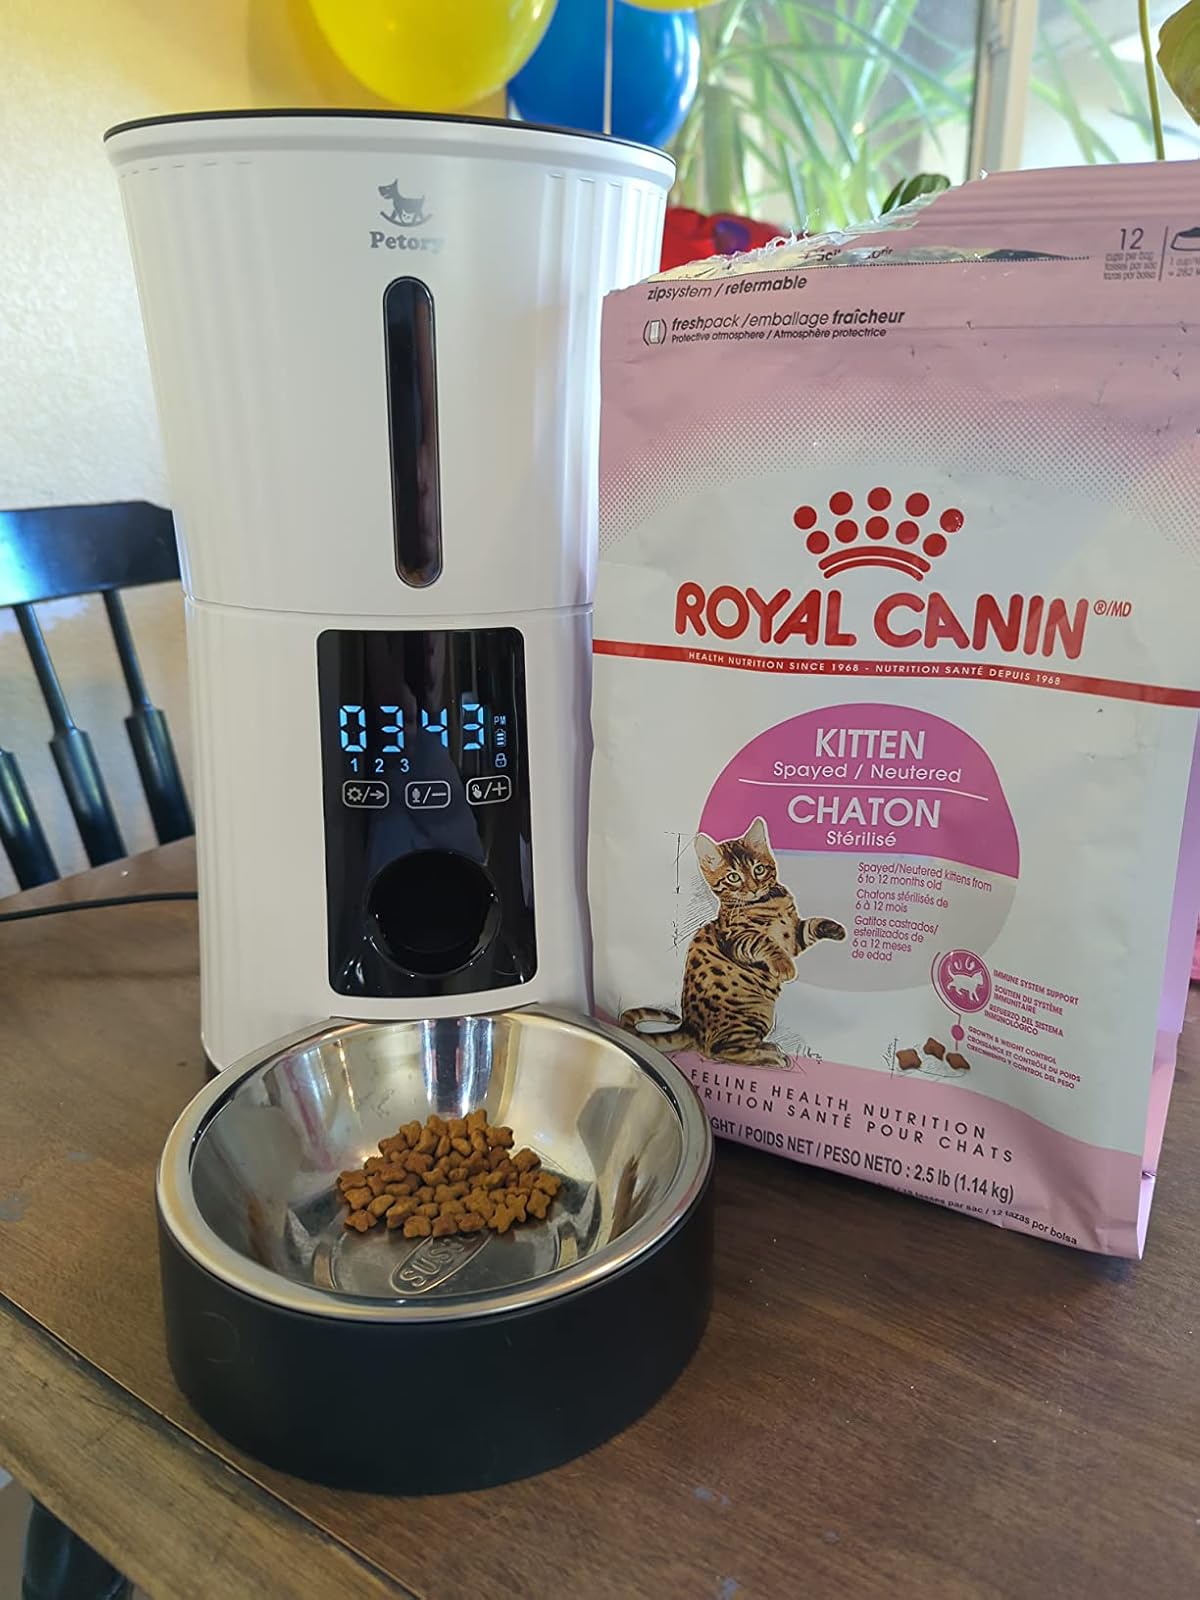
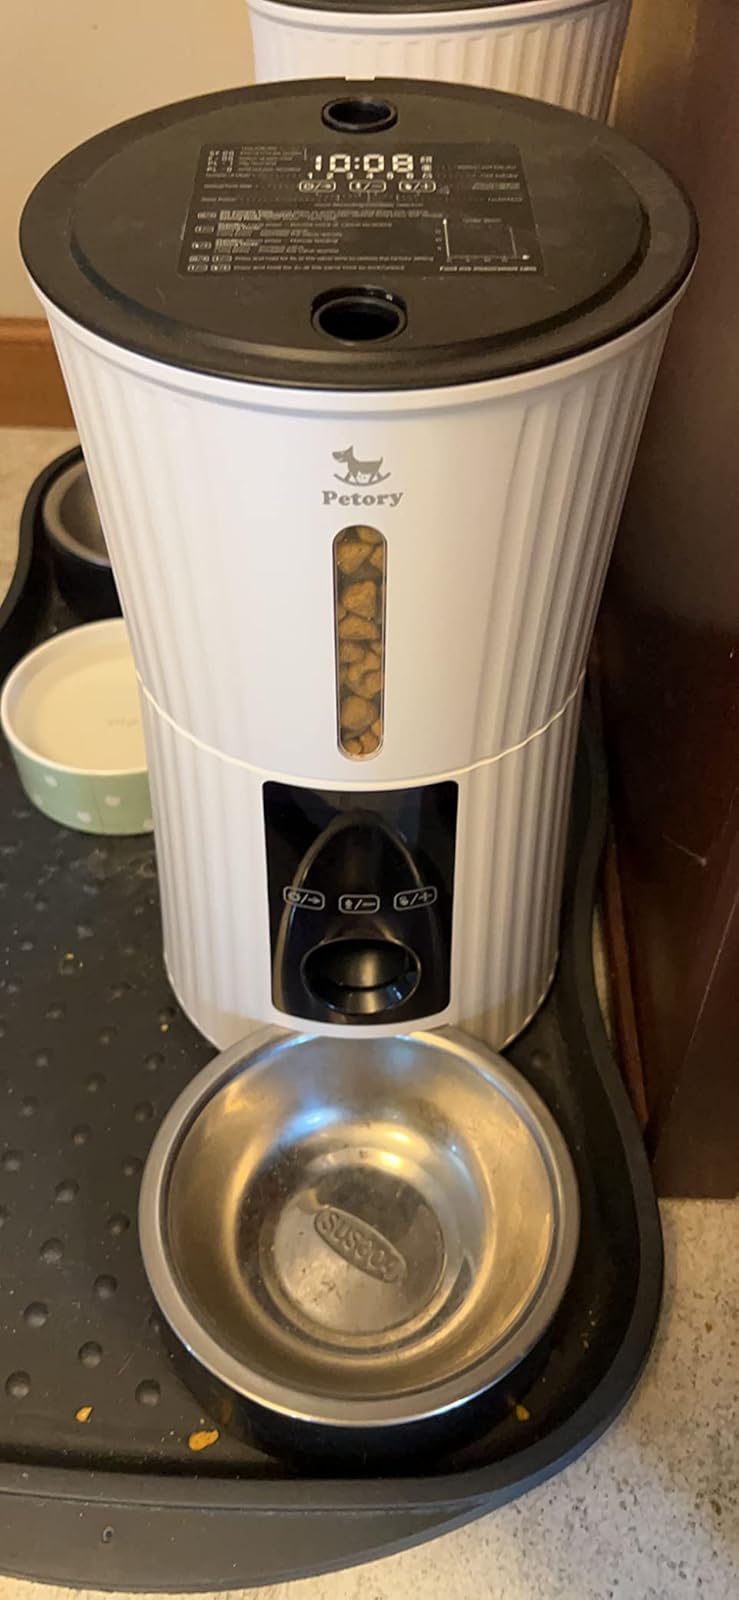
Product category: items_feeder
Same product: yes